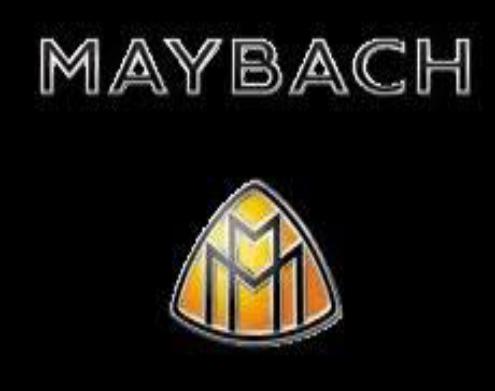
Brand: maybach-2
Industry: Transportation